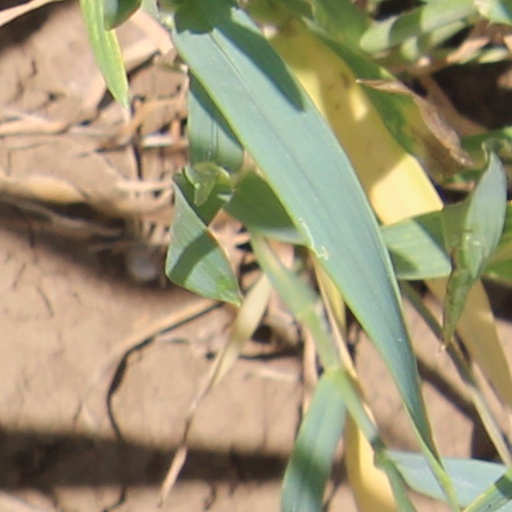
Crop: wheat